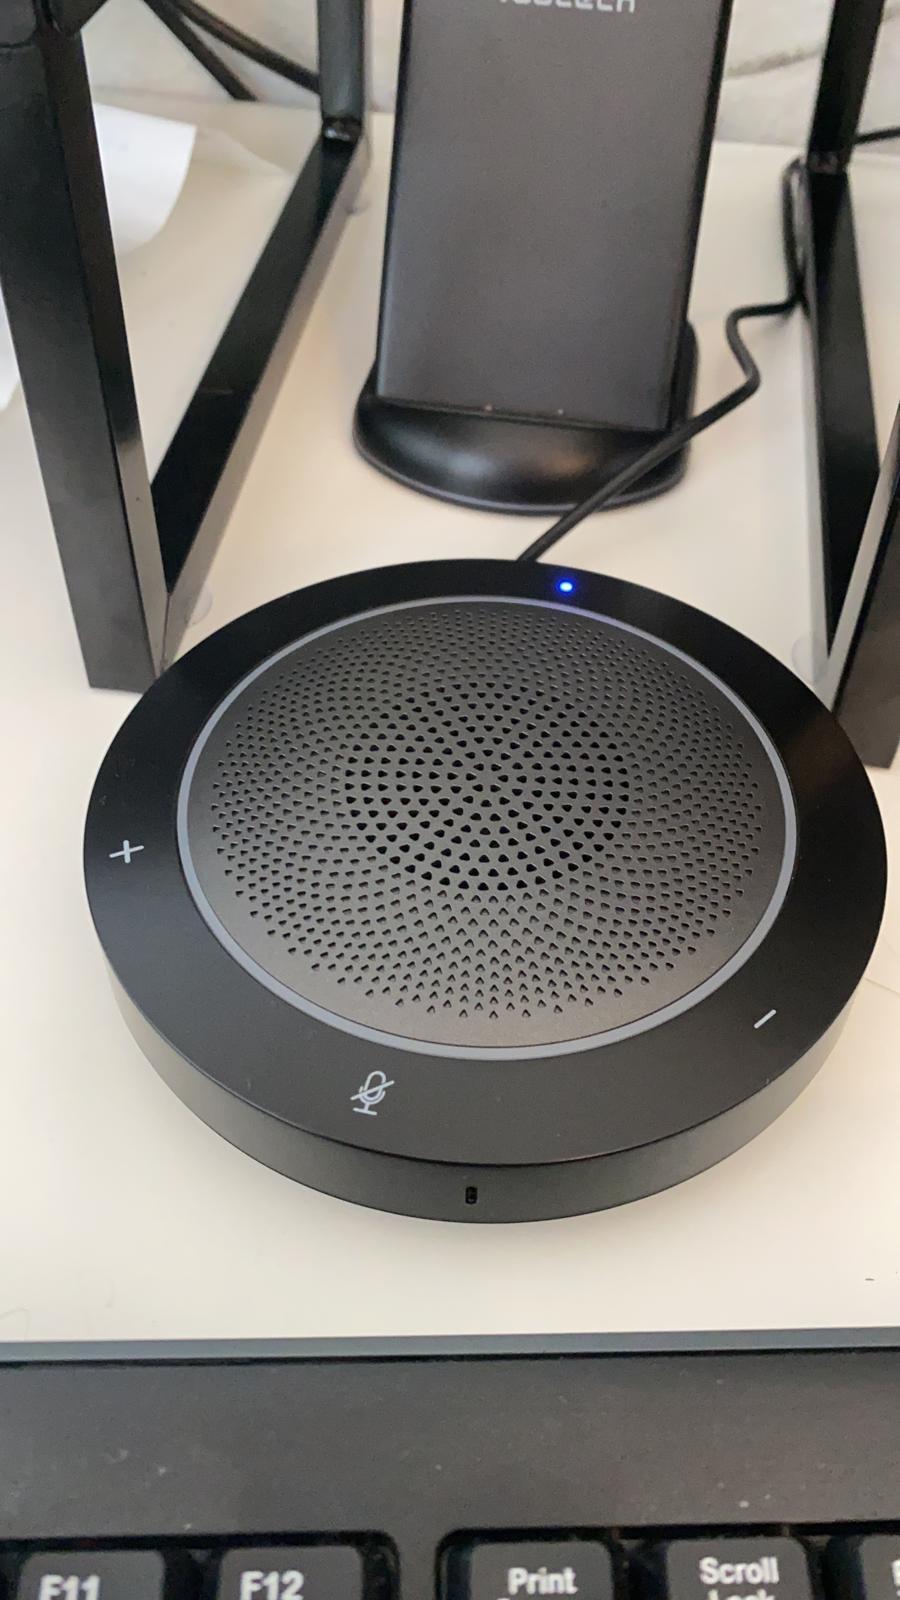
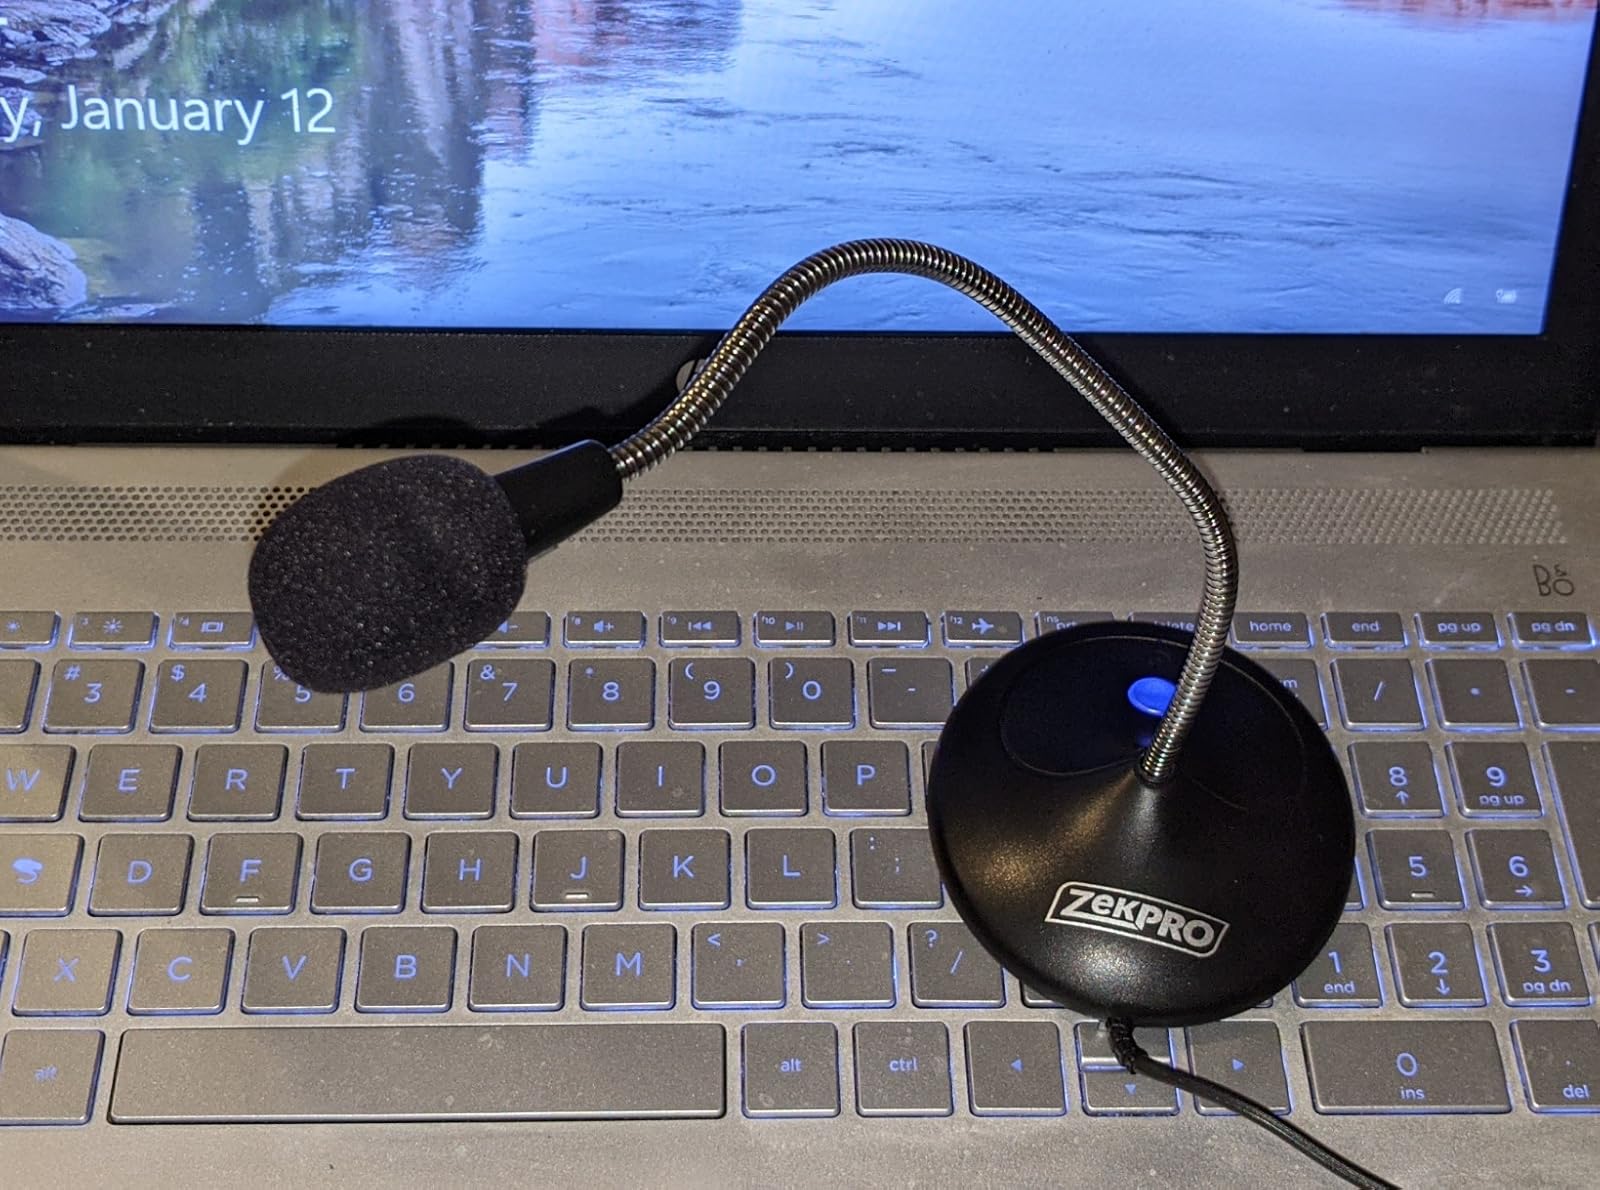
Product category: microphone
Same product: no